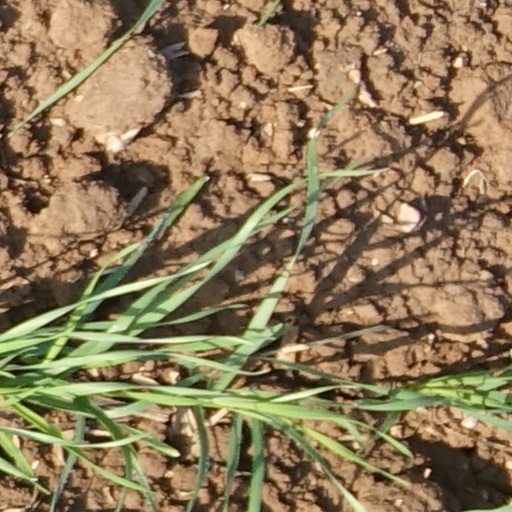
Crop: wheat